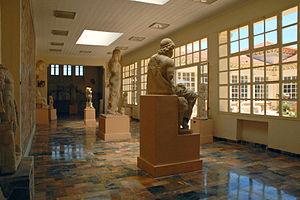
Musée archéologique de Cherchell, Algérie.
La Numidie est un ancien royaume berbère, situé dans un territoire comportant ce qui est maintenant une partie de l'Algérie, une partie de la Tunisie, de la Libye et du Maroc au Maghreb. Ses fondateurs sont les Numides, un peuple berbère. Le royaume était bordé à l'ouest par le royaume de Maurétanie, à l'est par le territoire de Carthage puis l'Afrique proconsulaire romaine, au nord par la mer Méditerranée et au sud par le désert du Sahara.